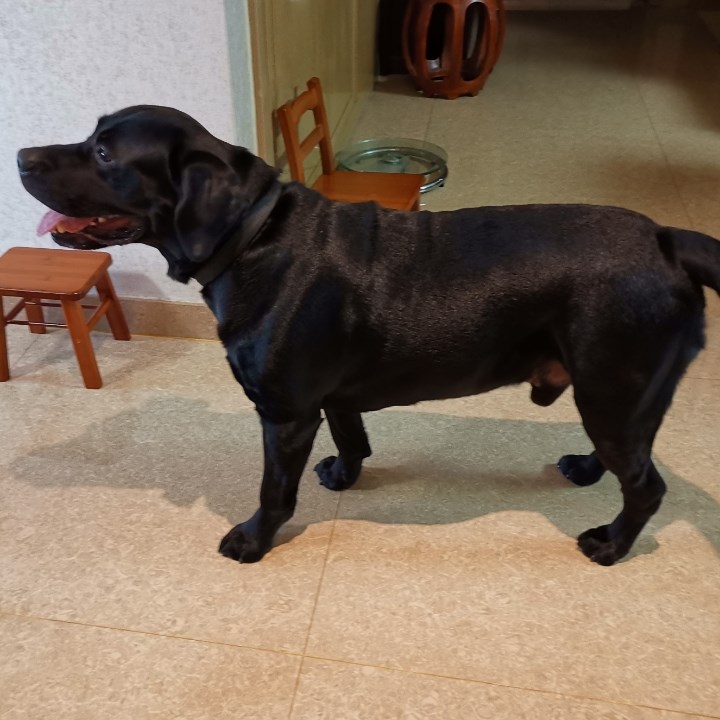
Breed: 3580-n000122-Labrador_retriever